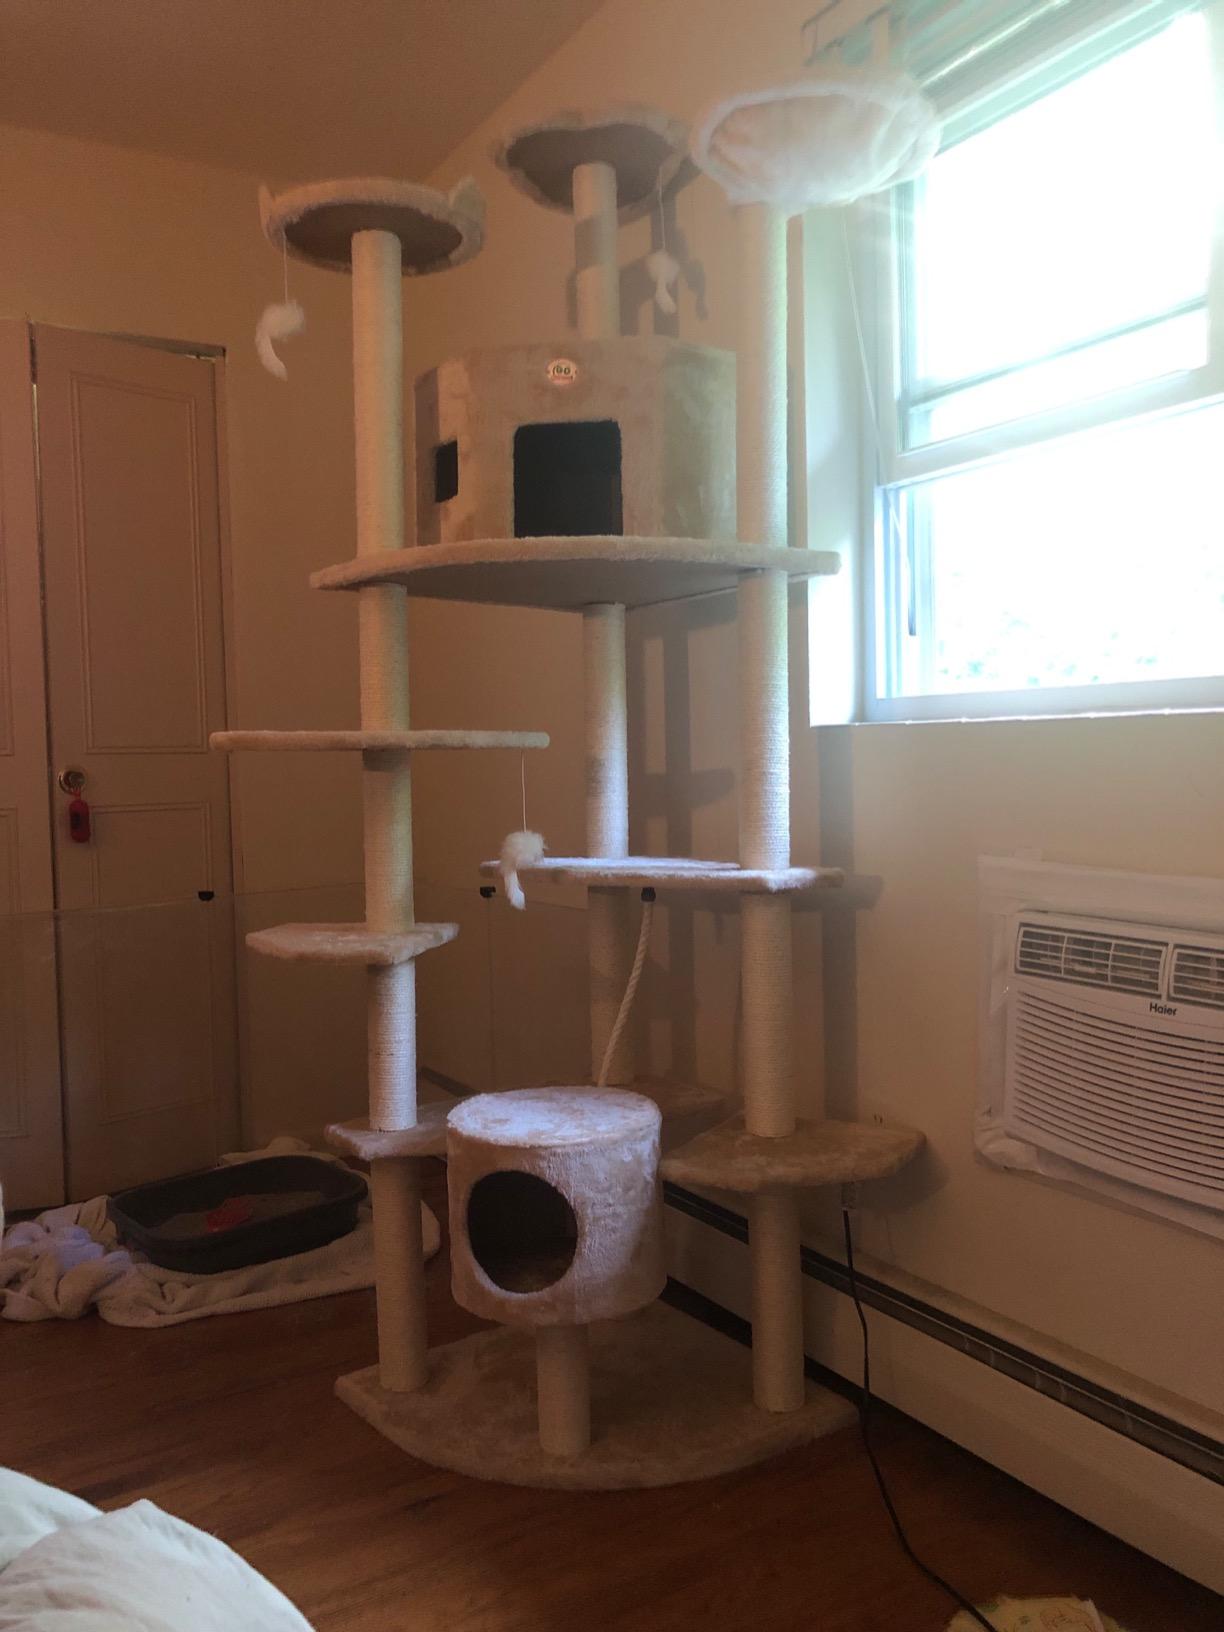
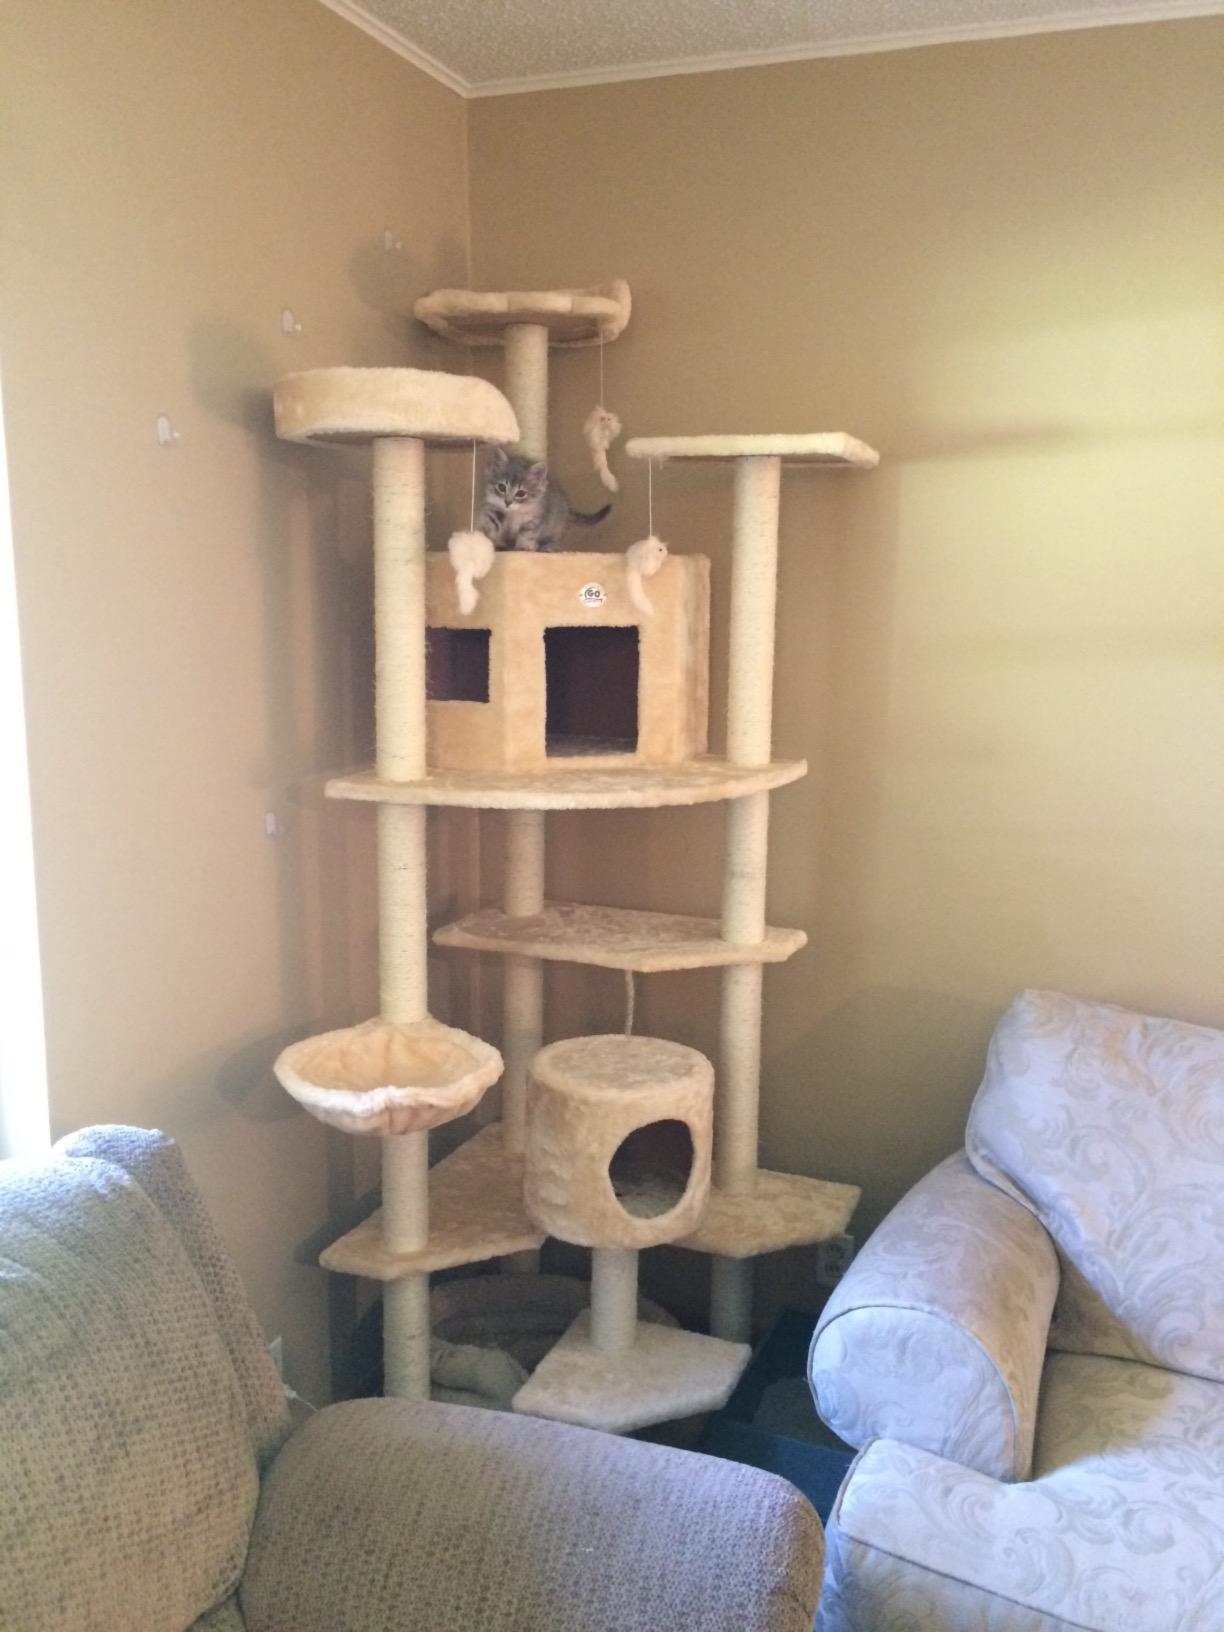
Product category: items_cat tree
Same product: yes